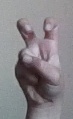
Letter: toot